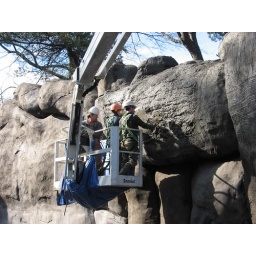
From February, 2009: in crisp winter light, Patrick, Shelly and Sean carve lion exhibit wall rockwork.